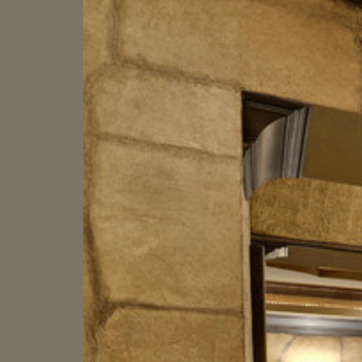
Material: stone